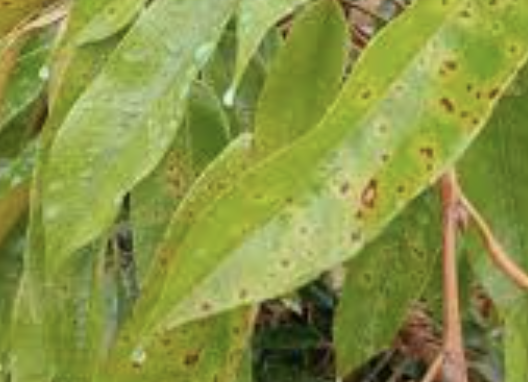
Label: canker_disease